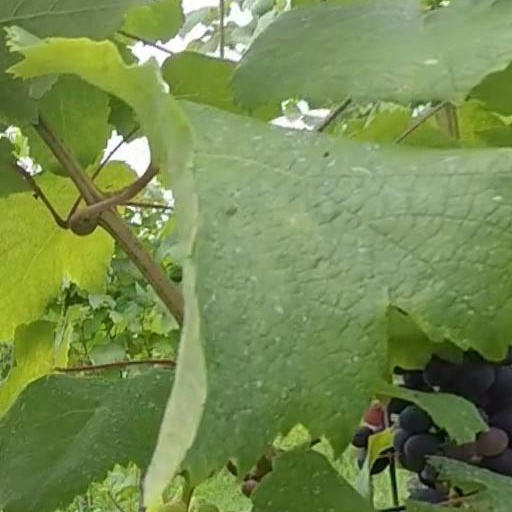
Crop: grape